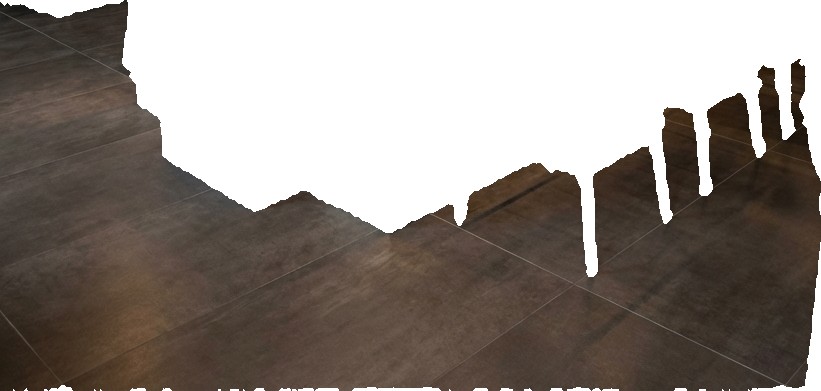
Surface category: floors